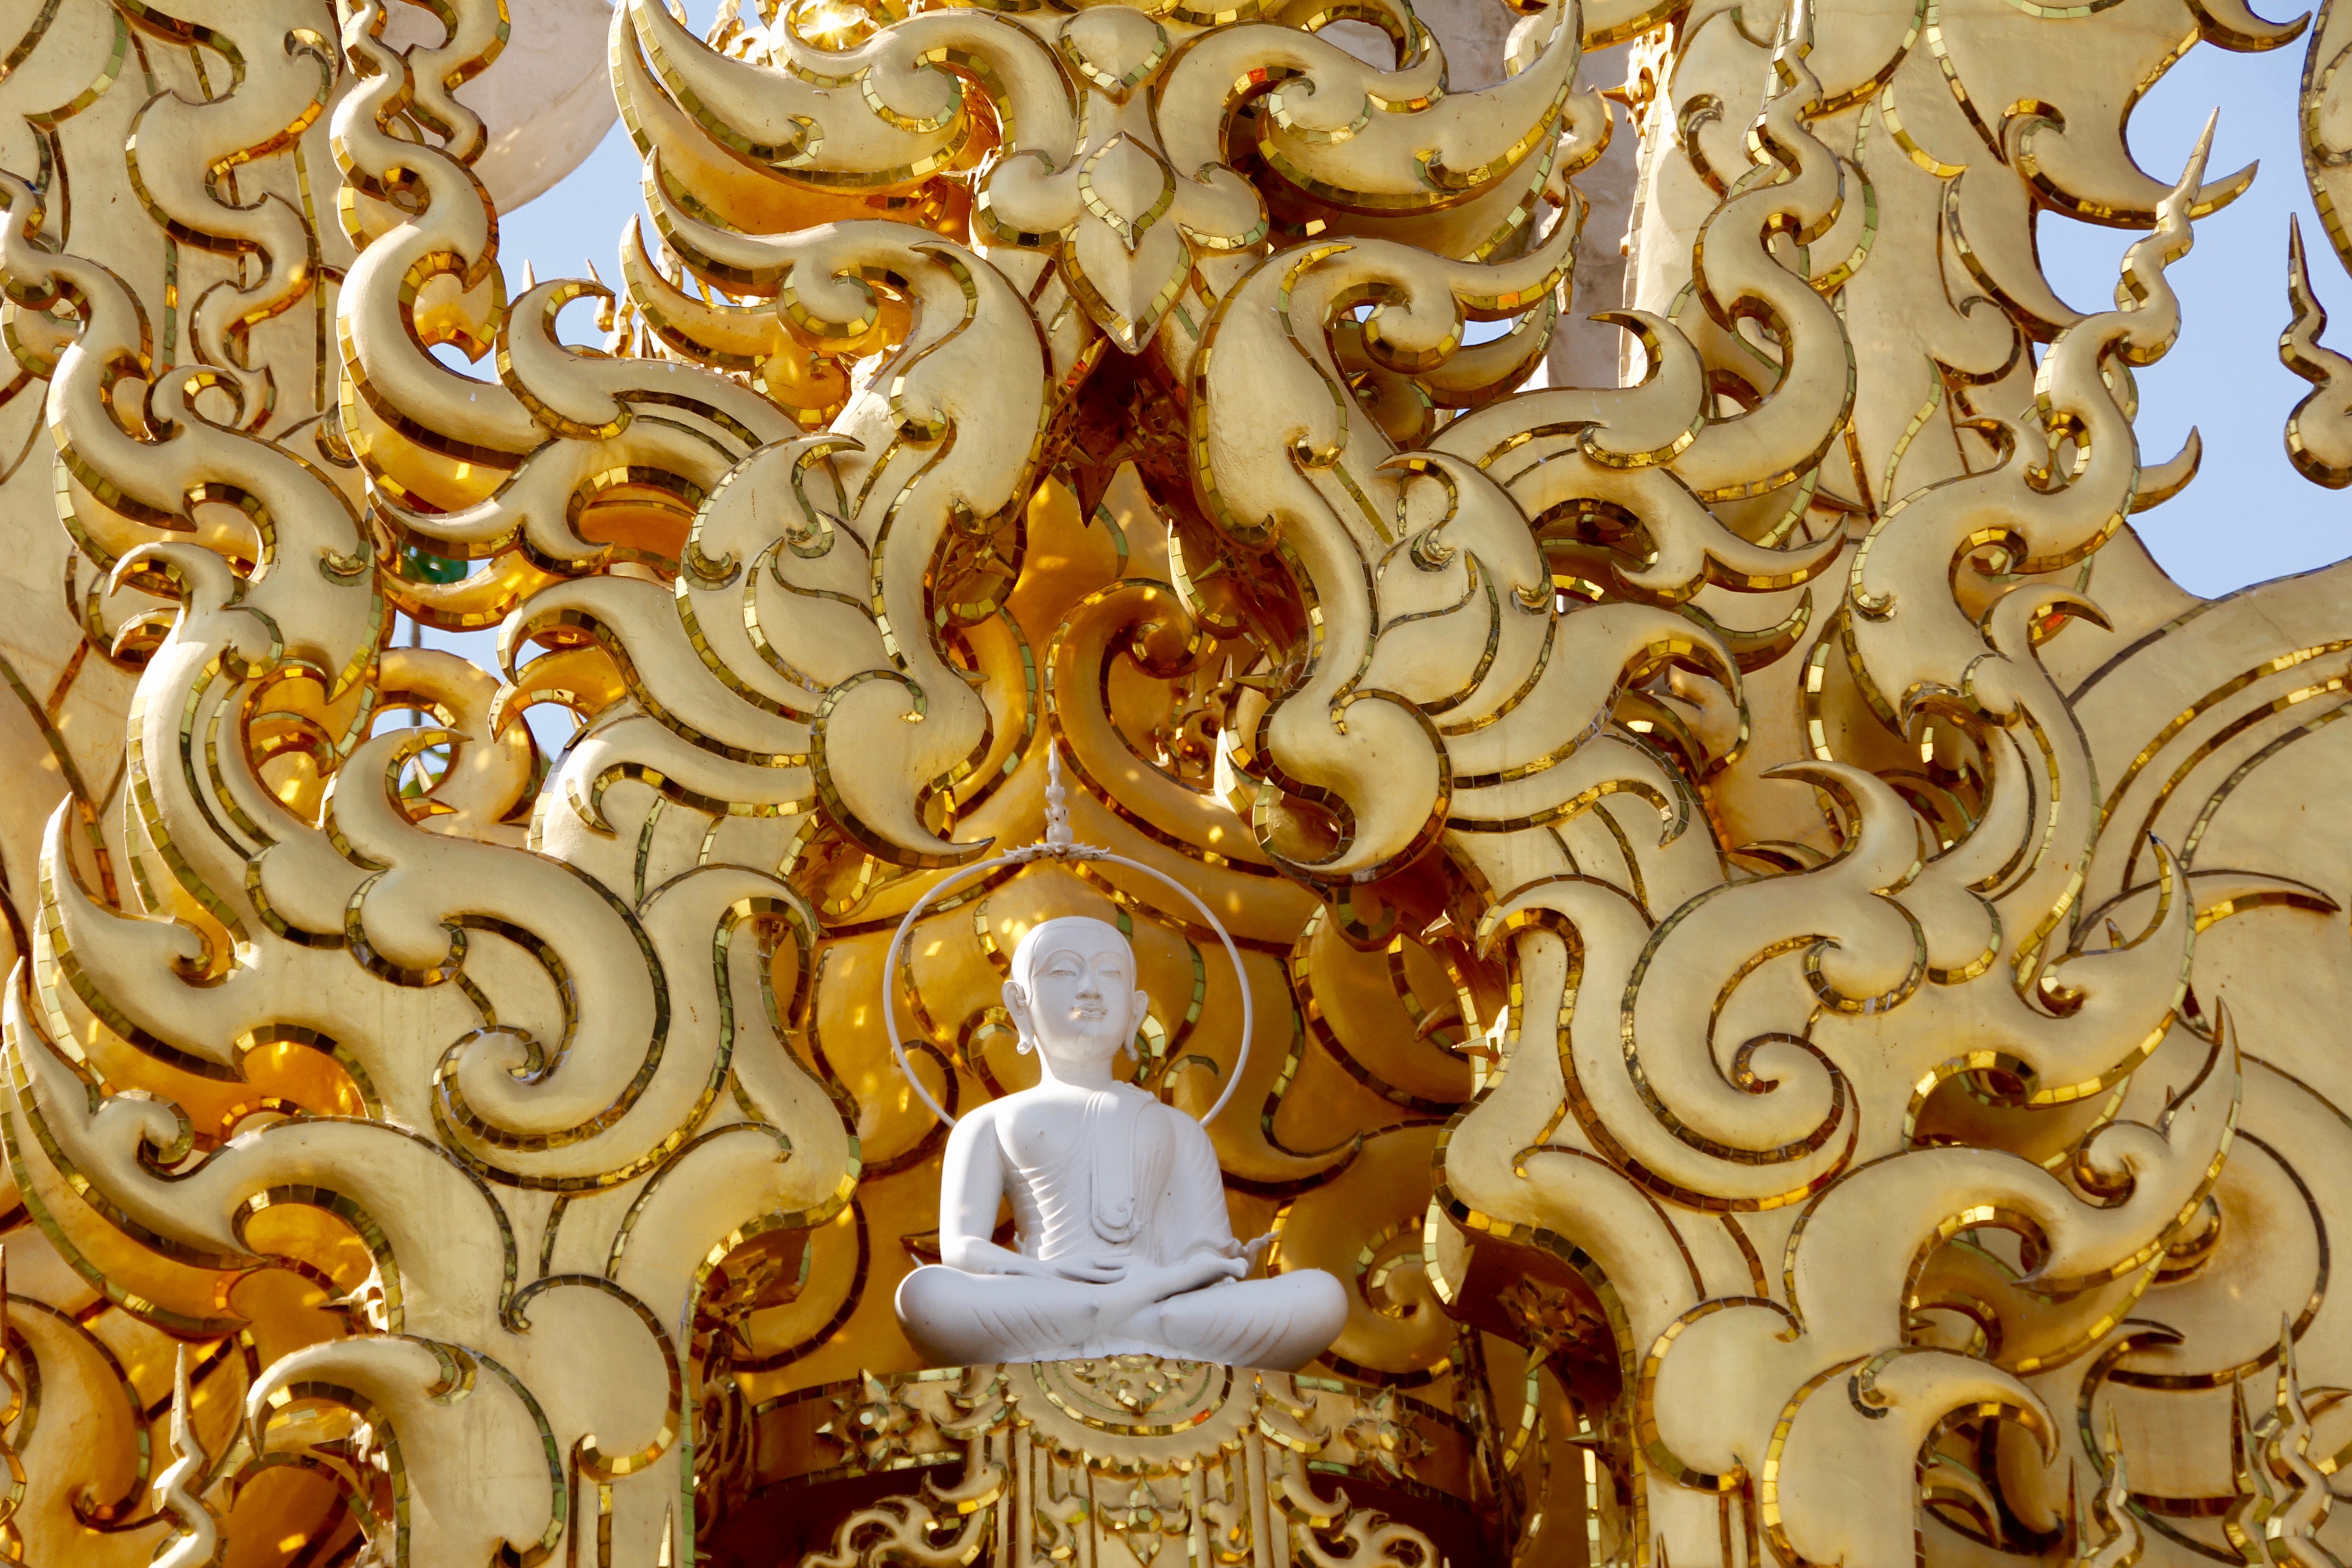
architecture, structure, sky, white, roof, building, travel, buddhist, buddhism, chapel, thailand, wat rong khun, chiang rai, art, great, gold, temple, buddha, carving, relief, wat, mythology, dragons, buddah, hindu temple, white temple, amusement ride, ancient history, sukothai